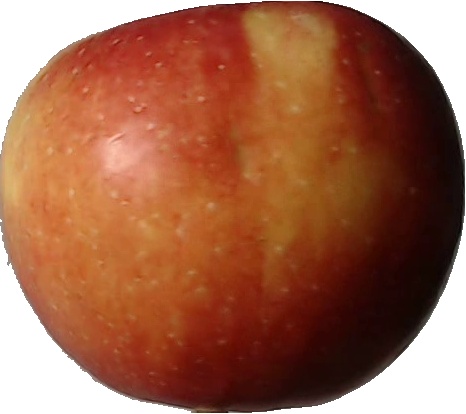
Label: apple_braeburn_1